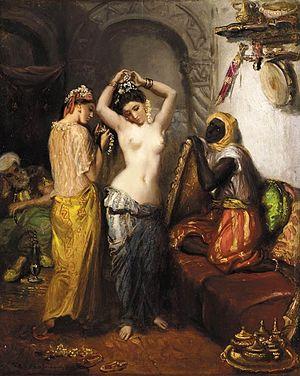
Théodore Chassériau, né le 20 septembre 1819 à Santa Bárbara de Samaná à l'île de Saint-Domingue, et mort le 8 octobre 1856 à Paris, est un peintre français.